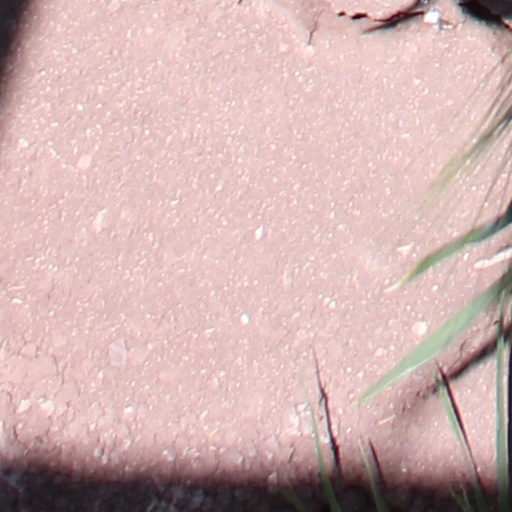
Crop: wheat